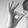
ASL letter: F